2011 Australian Formula Ford Championship

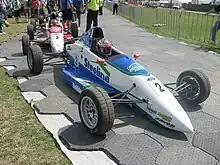
Nick Foster (Mygale SJ011a) placed 3rd in the championship

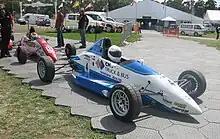
Garry Jacobson (Mygale SJ08a) placed 6th in the championship

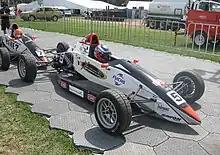
Nick Cassidy (Mygale SJ11a) placed 14th in the championship

The following teams and drivers contested the 2011 Australian Formula Ford Championship. All teams and drivers were Australian-registered, excepting Nick Cassidy and Andre Heimgartner, who were New Zealander-registered.